Villaines-sous-Malicorne

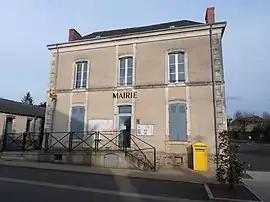
The town hall of Villaines-sous-Malicorne

Villaines-sous-Malicorne (literally "Villaines under Malicorne") is a commune in the Sarthe department in the region of Pays de la Loire in north-western France.